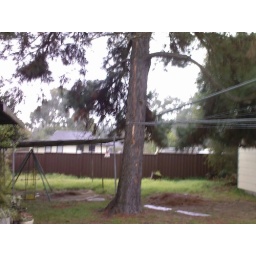
Photo By: DavidThis tree is in our backyard. It shook the house so much that pictures fel of the walls.